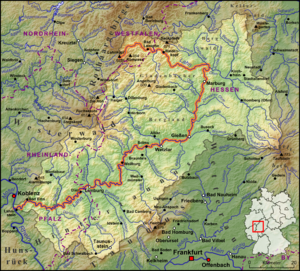
La Lahn est une rivière affluente du Rhin longue de 245 km traversant la Hesse en Allemagne.